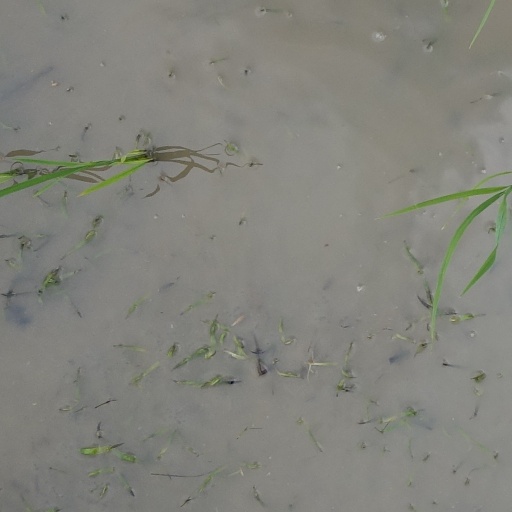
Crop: rice